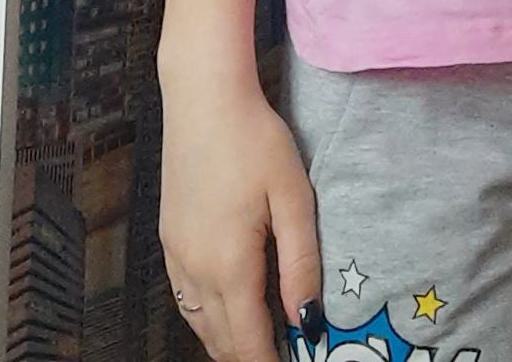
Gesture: no_gesture